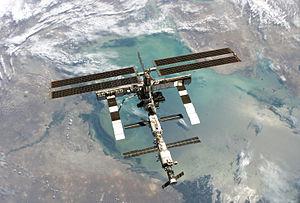
La station ISS vue de la navette Discovery en Aout 2005. Description originale: ""Avec les couleurs de la terre en arriere-plan, cette vue de la Station Spatiale Internationale (ISS) a été prise depuis la navette Discovery durant la phase retour de la mission STS-114, après la séparation des deux vaisseaux."" Retouches: Luminosité, contraste, et sauvegarde sous format JPEG (85%) Română: Fotografie a ISS făcută de pe naveta Discovery în august 2005. Descrierea originală: „Având în fundal un Pământ multicolor, această vedere în întregime a Staţiei Spaţiale Internaţionale a fost capturată de pe naveta Discovery în timpul misiunii STS-114 Return to Flight, imediat după decuplarea celor două aparate de zbor.” Pe fundal, se vede nordul Mării Caspice